Martin Goodman (publisher)

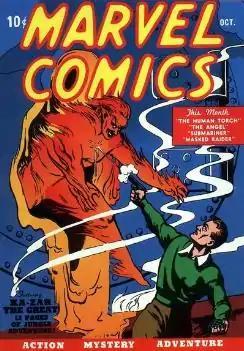
"Marvel Comics" #1 (Oct. 1939), featuring the Human Torch. Art by Frank R. Paul.

In 1941, Timely published its third major character, the patriotic superhero Captain America by Simon and artist Jack Kirby. The success of "Captain America" #1 (March 1941) led to an expansion of staff, with Simon bringing freelancer Kirby on staff and subsequently hiring inker Syd Shores "to be Timely's third employee." Simon and Kirby departed Timely after 10 issues of "Captain America", and Goodman appointed his wife’s cousin, Stan Lee, already there as an editorial assistant, as Timely's editor, a position Lee would hold for decades.